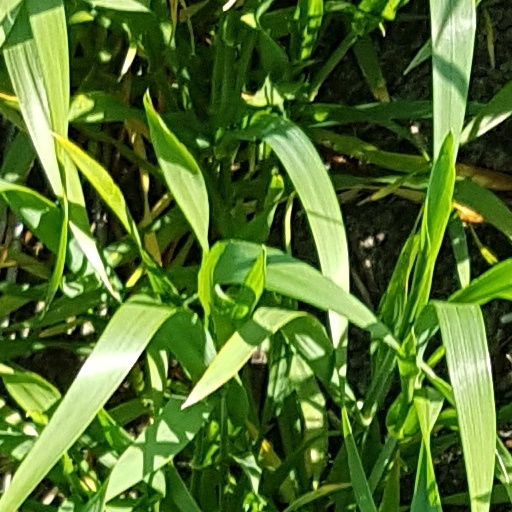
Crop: wheat